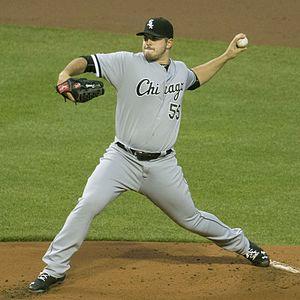
Carlos Antonio Rodon est un lanceur gaucher des White Sox de Chicago de la Ligue majeure de baseball.